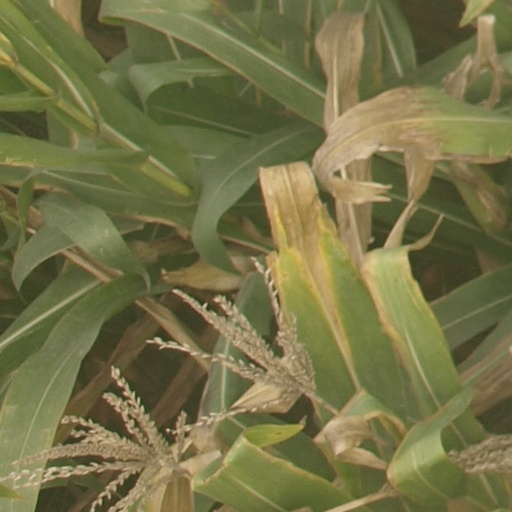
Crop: maize; corn